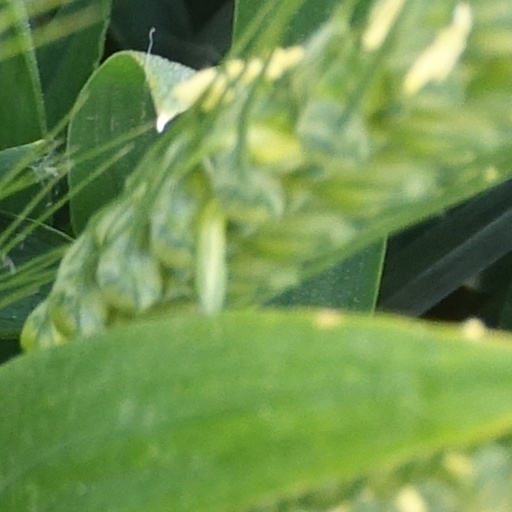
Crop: wheat